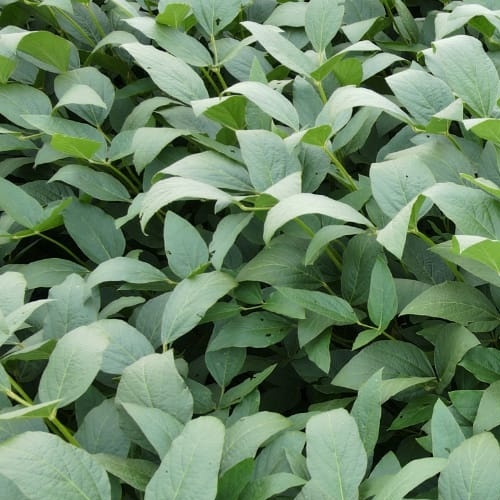
Label: Diabrotica_speciosa